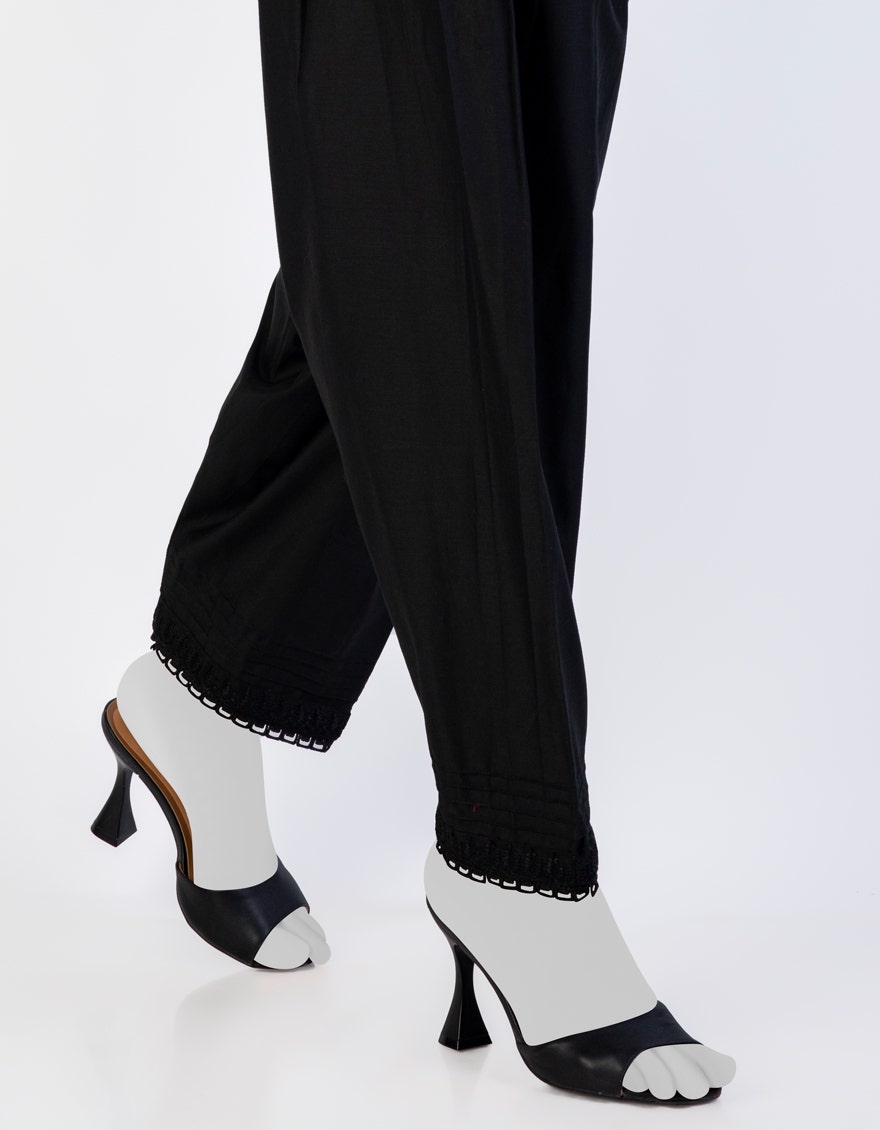
black kalpana pants